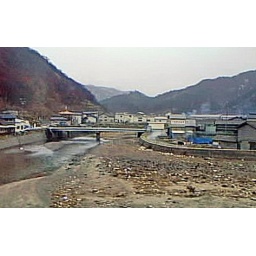
River crossing from JNR passenger train on the west coast of Japan in March 2000